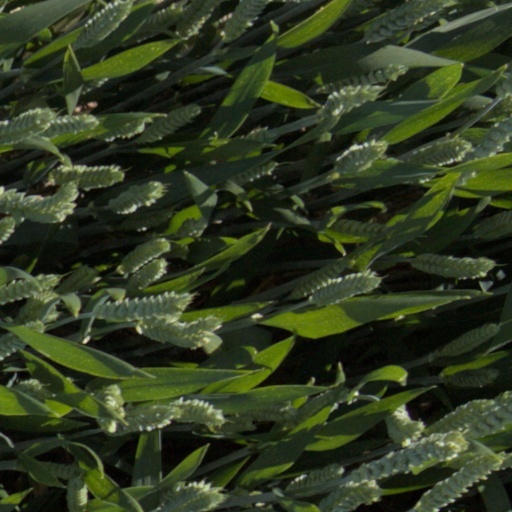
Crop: wheat